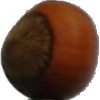
Label: Nut Forest 1